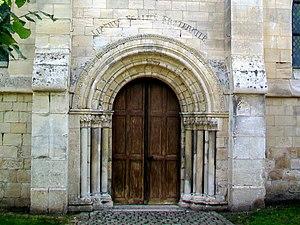
Portail au nord de la nef.
L'église Saint-Lucien est une église catholique paroissiale située à Avernes, en France. L'histoire de la paroisse reste dans l'ombre. Sa fondation remonte au moins au milieu du XIIᵉ siècle, époque de laquelle date le portail, qui n'est plus tout à fait roman, ni encore vraiment gothique. Le reste de l'église est pour l'essentiel de style gothique primitif. Le chœur et la croisée du transept ont été bâtis en premier lieu, vers la fin du XIIᵉ siècle. Les croisillons ont suivi peu de temps après. La profondeur du sanctuaire, la voûte sexpartite de la première travée, et l'agencement particulier des supports sont remarquables, même si les colonnettes des ogives manquent aujourd'hui. En 1883 et 1888, le chœur et le croisillon sud ont subi des restaurations assez radicales, qui apportent notamment le remplacement des clés de voûte et de la quasi-totalité des chapiteaux. Au début du XXᵉ siècle, la restauration du croisillon nord n'est en revanche pas menée à terme, et le résultat est la présence de blocs cubiques en guise de chapiteaux.
Avernes est une commune française située dans le département du Val-d'Oise en région Île-de-France. Ses habitants sont appelés les Avernois. Le 1ᵉʳ janvier 2018, la commune fusionne avec Gadancourt pour créer une commune nouvelle portant le même nom Avernes.